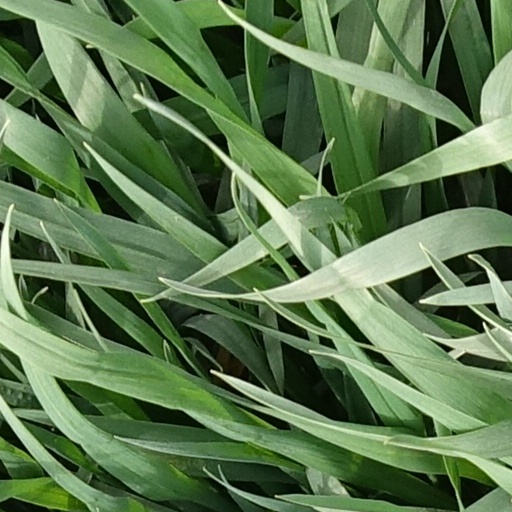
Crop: wheat